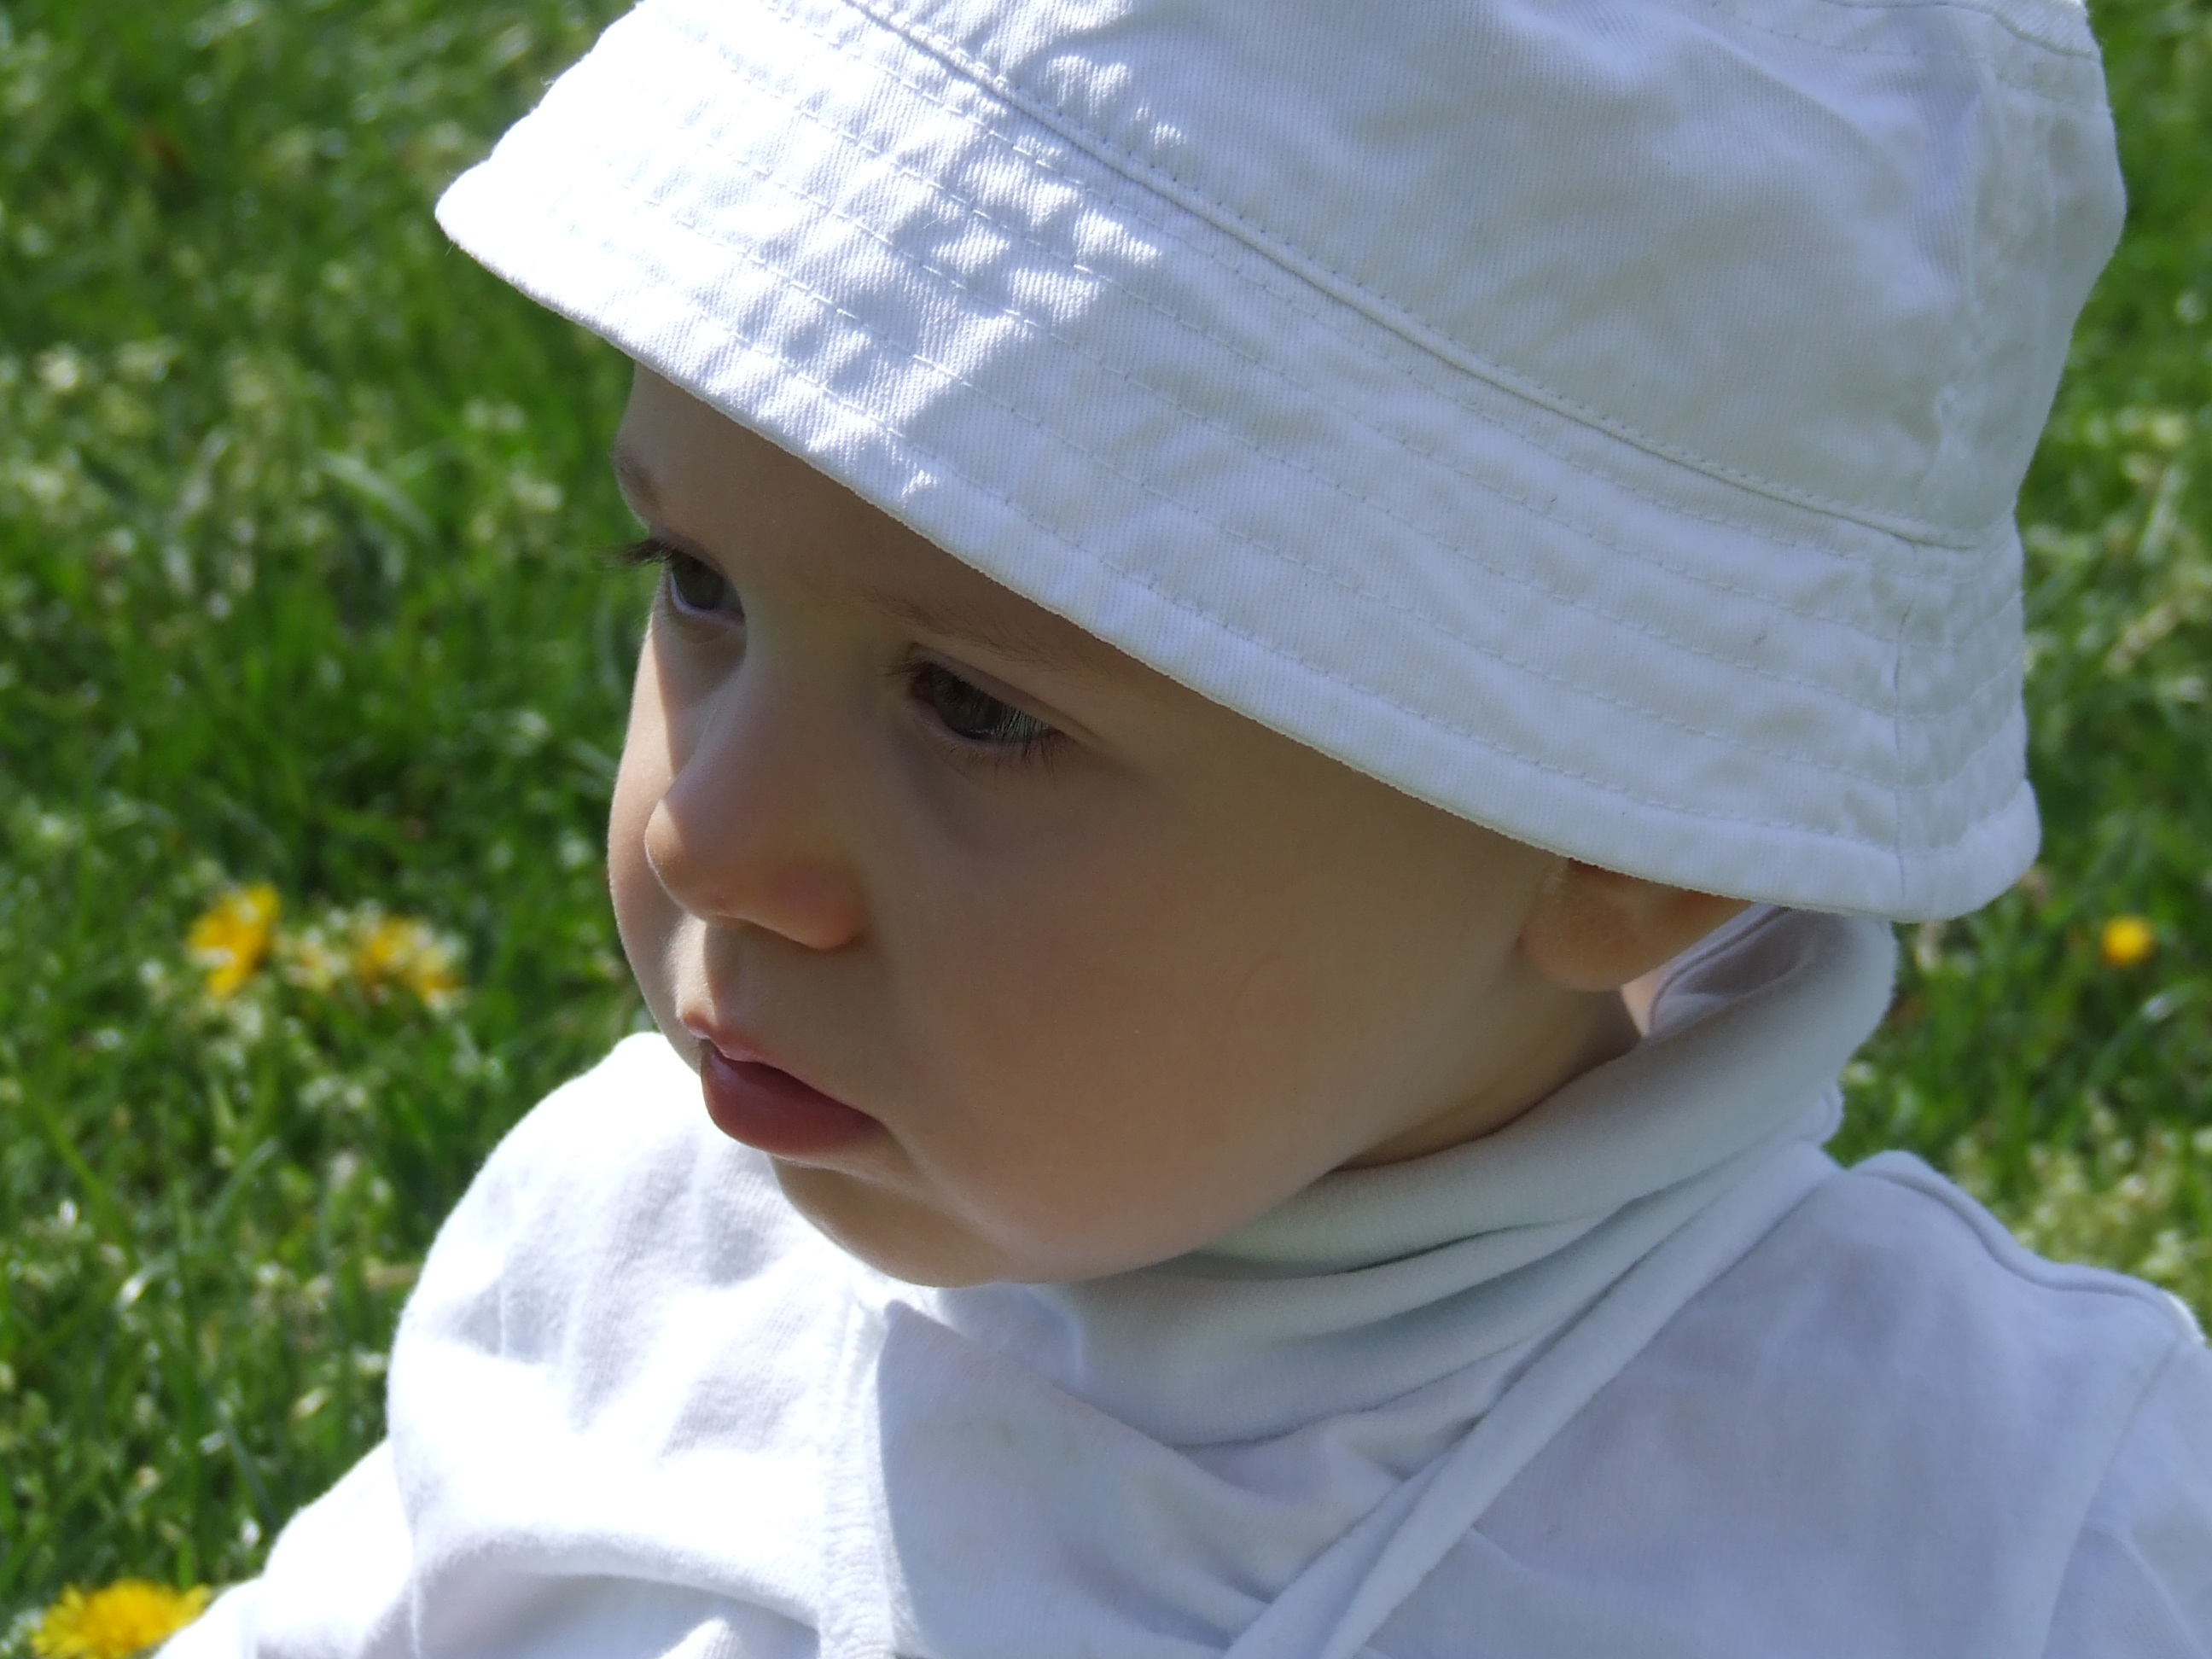
white, small, child, hat, clothing, baby, headgear, face, toddler, cap, head, skin, white cap, fashion accessory